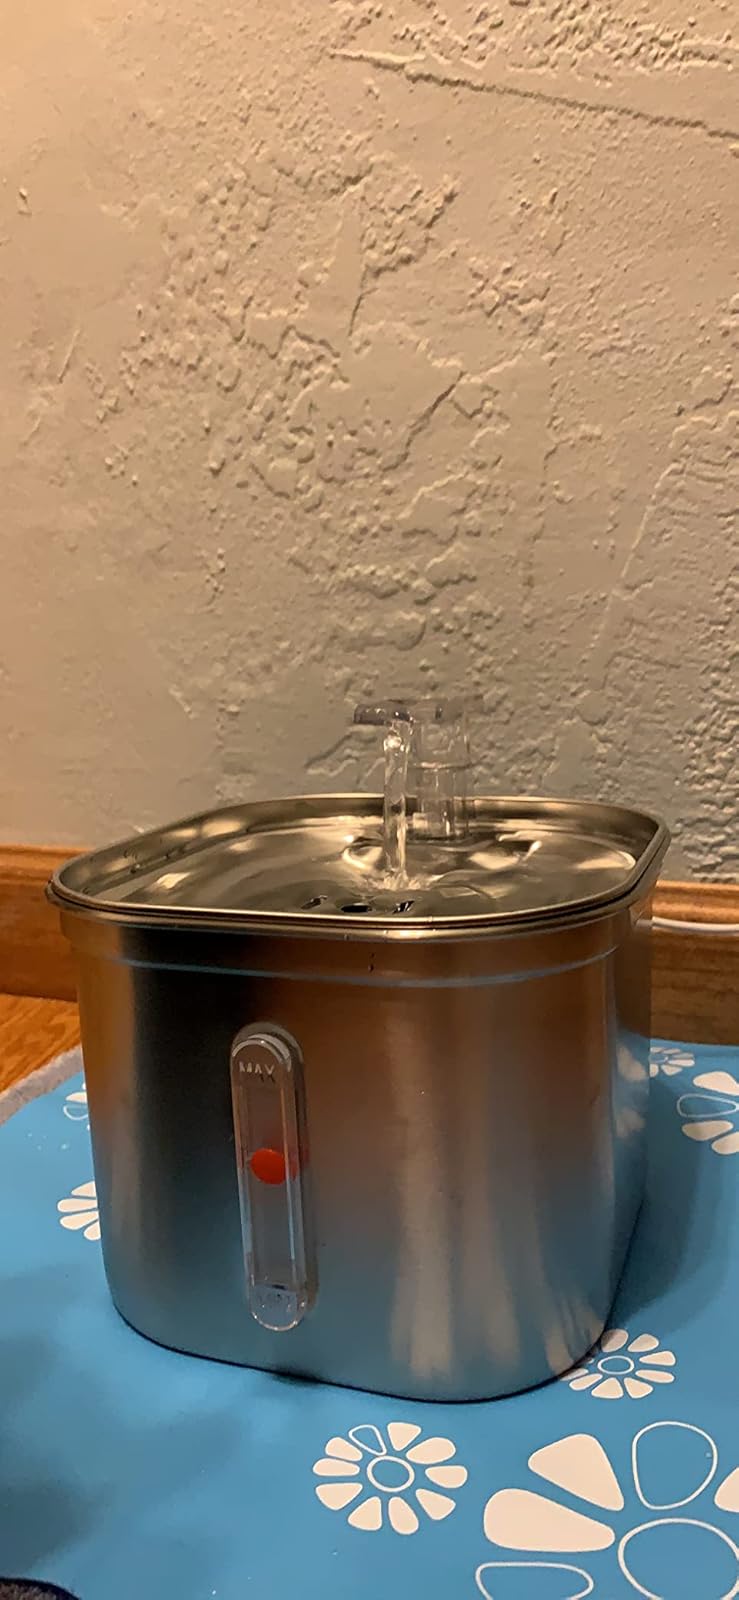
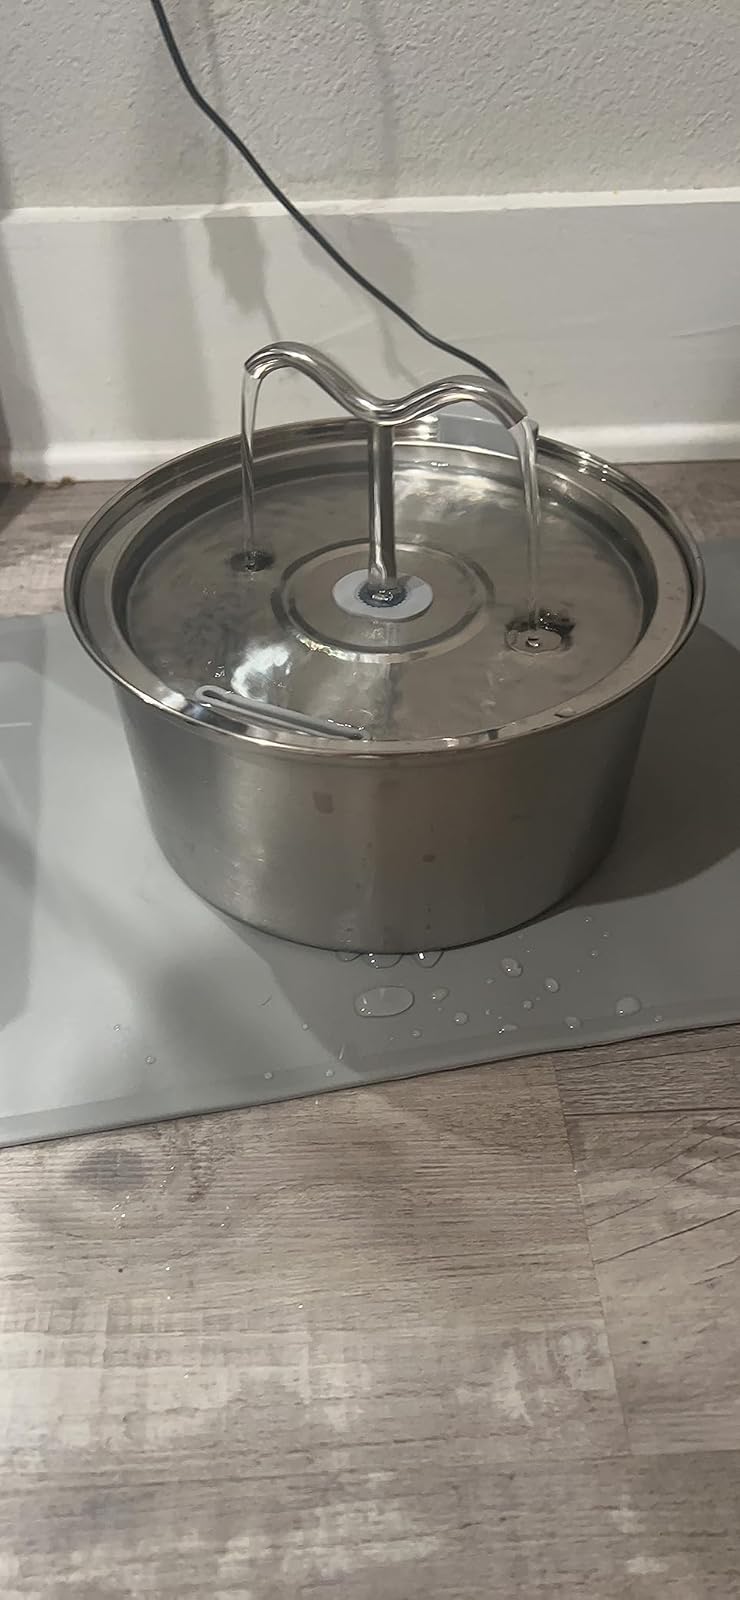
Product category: items_bowl
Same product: no